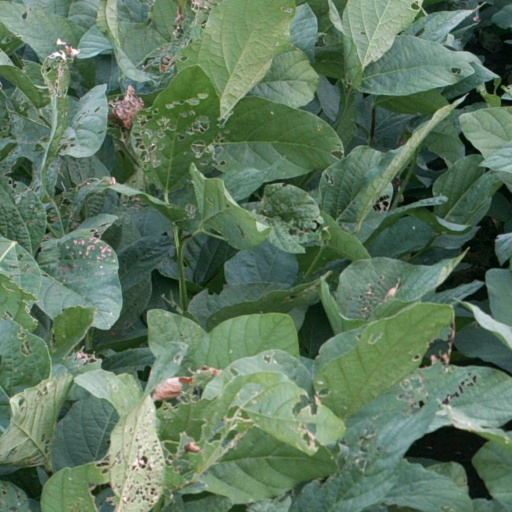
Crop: soybean